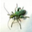
Label: beetle